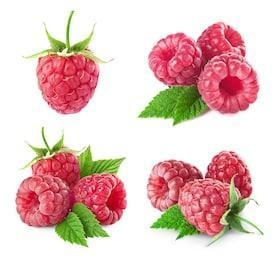
Label: raspberry